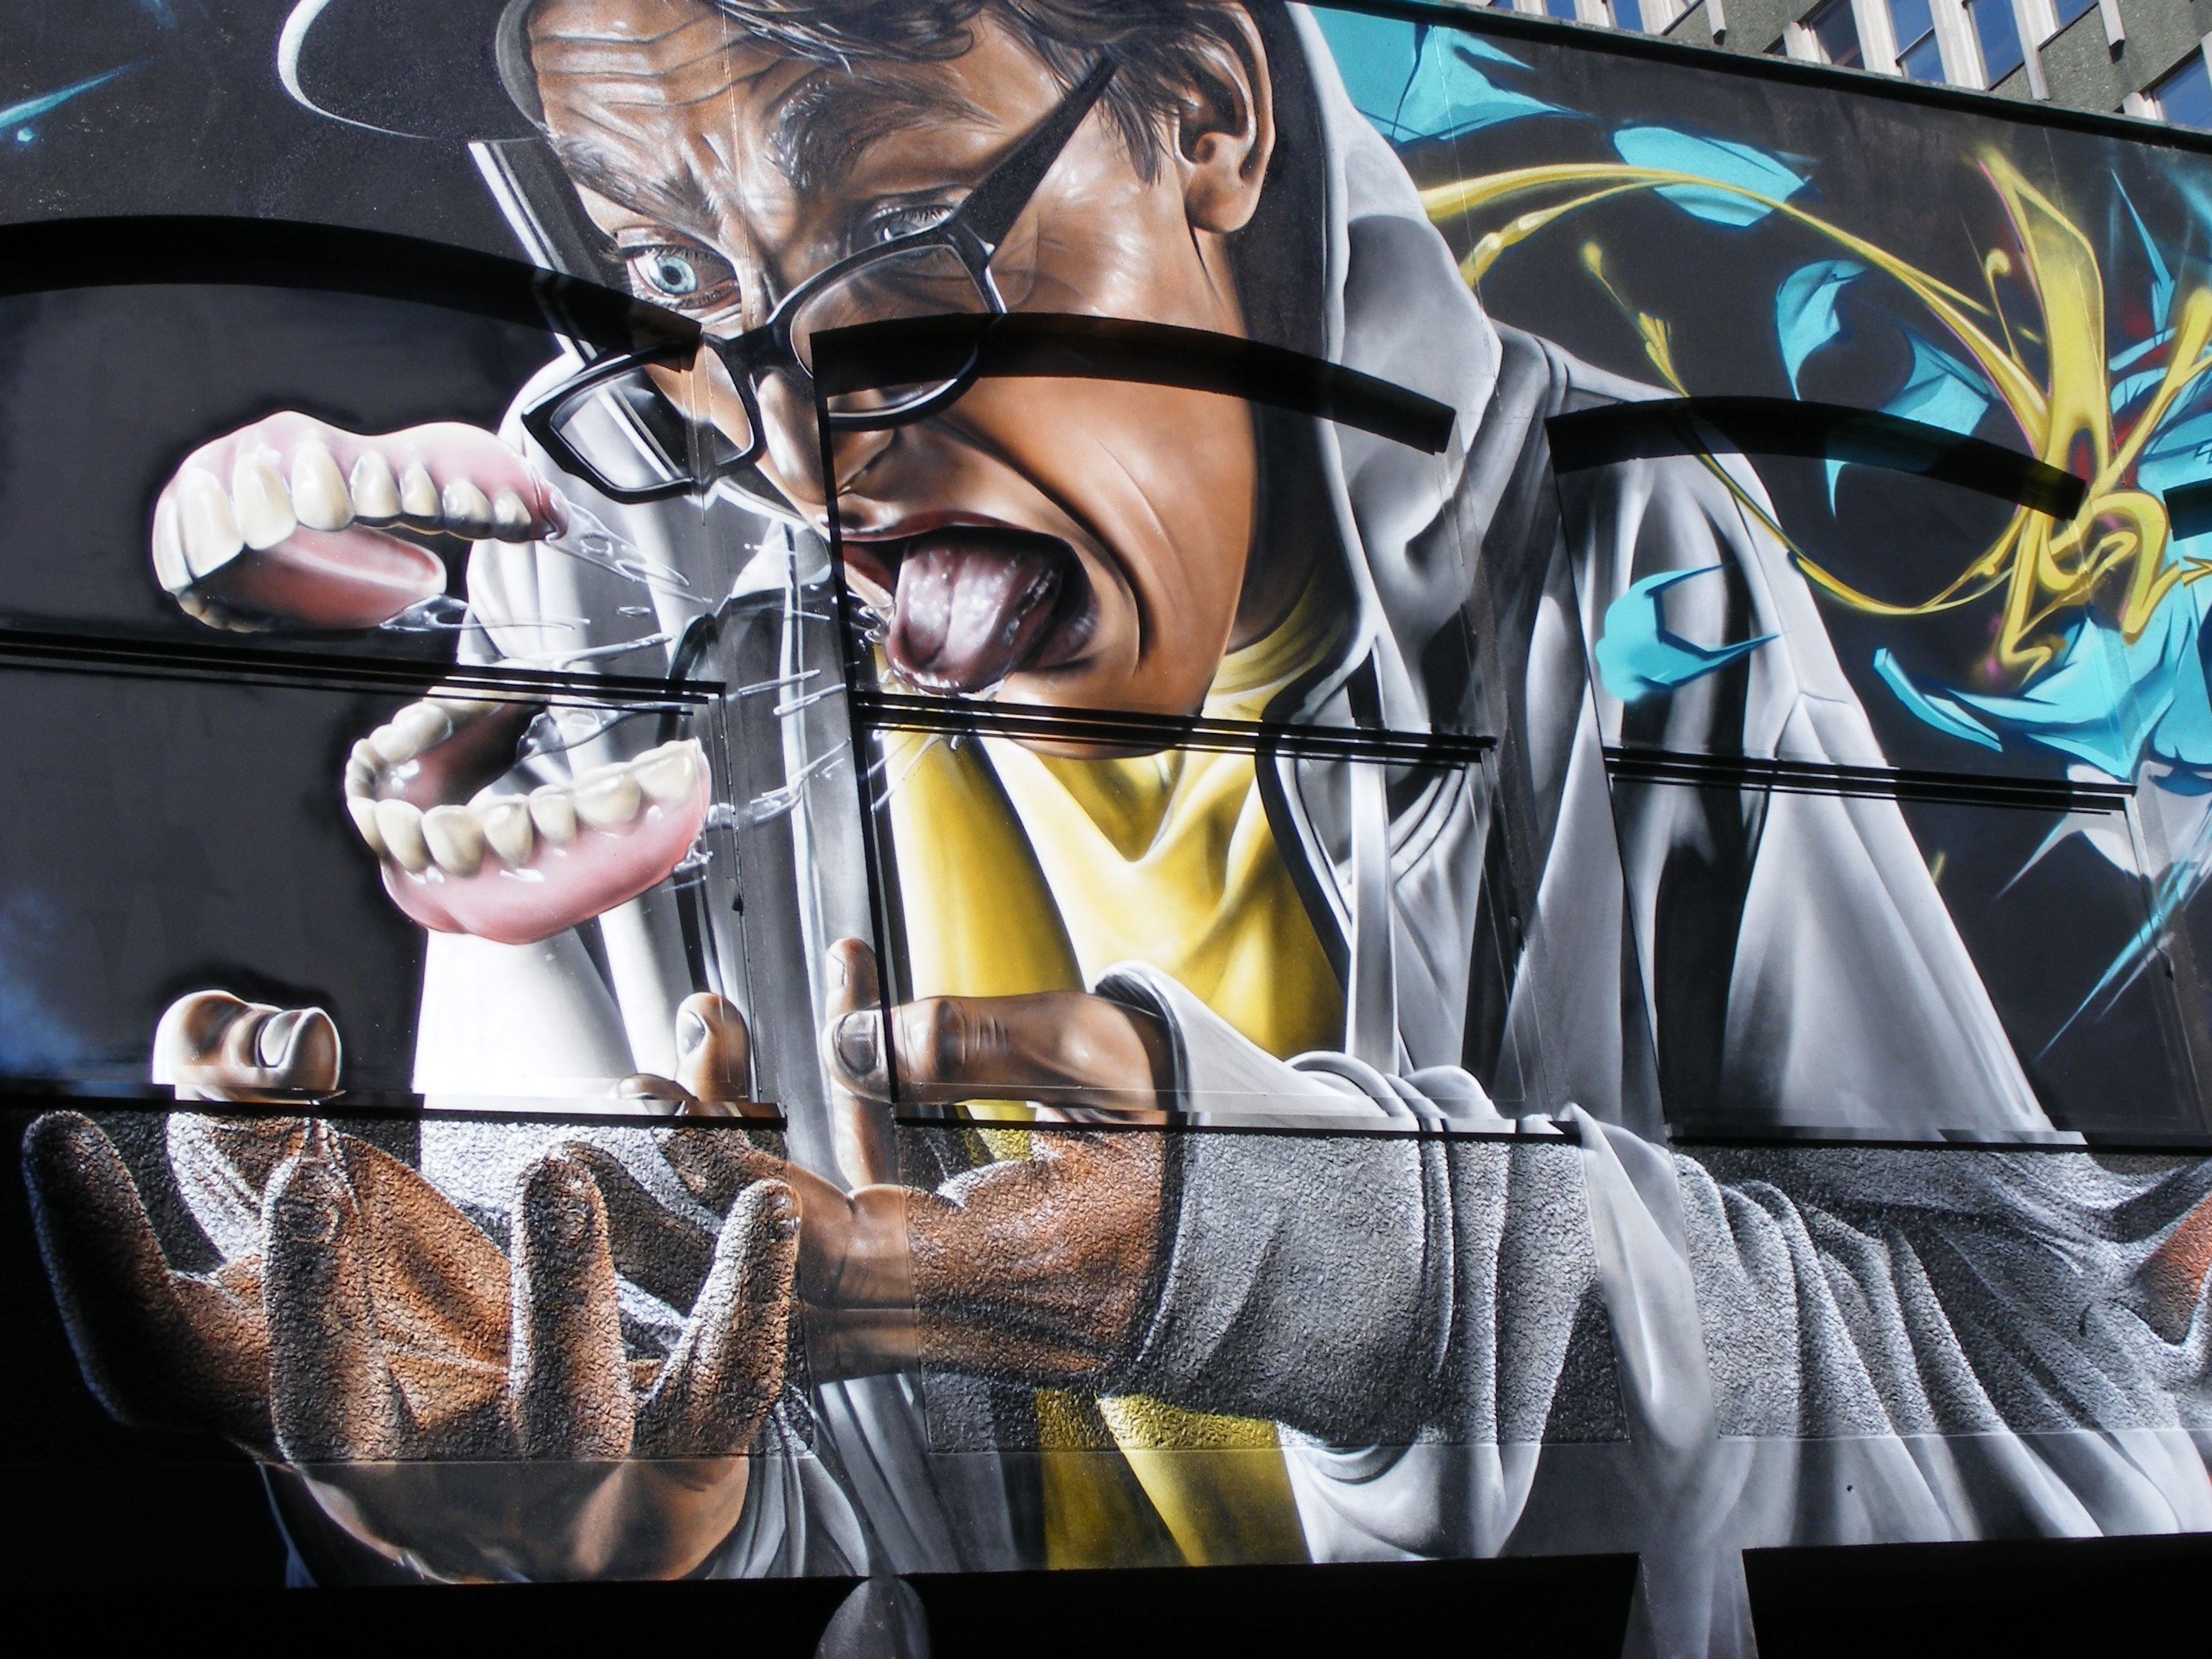
creative, street, urban, wall, pattern, spray, paint, graffiti, art, vandalism, comics, screenshot, sprayed, public art